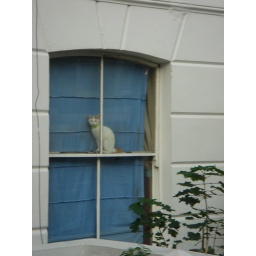
White cat in window